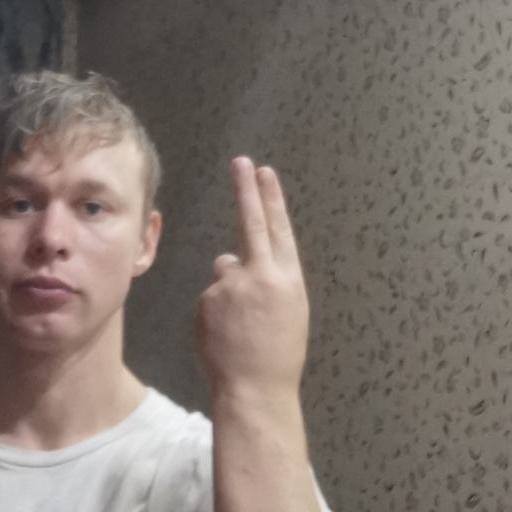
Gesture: two_up_inverted